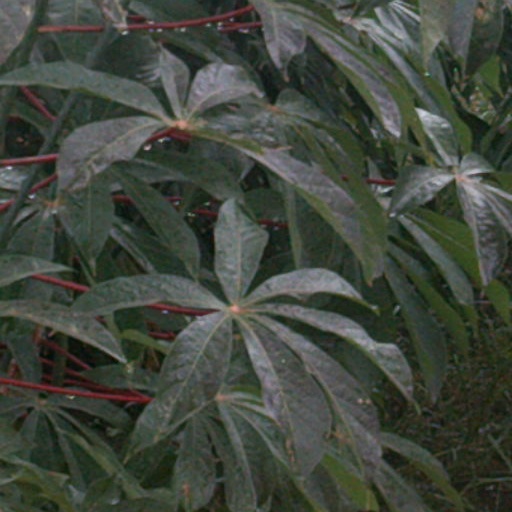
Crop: cassava